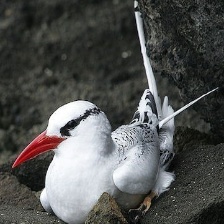
Species: RED BILLED TROPICBIRD
Scientific name: PHAETHON AETHEREU